Vesuvius in Eruption (Wright painting)

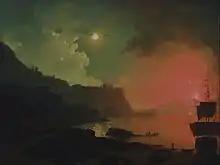
"Vesuvius from Posillipo" by Joseph Wright of Derby (Yale Center for British Art, New Haven, Connecticut)

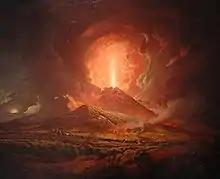
"Vesuvius from Portici" by Joseph Wright of Derby (Huntington Library, San Marino, California)

Vesuvius in Eruption is the subject of a series of thirty paintings and at least one preliminary sketch by Joseph Wright of Derby, who travelled in Italy in the years 1773-1775. It appears that whilst Wright was in Italy Vesuvius was not erupting.